Bongkrek acid

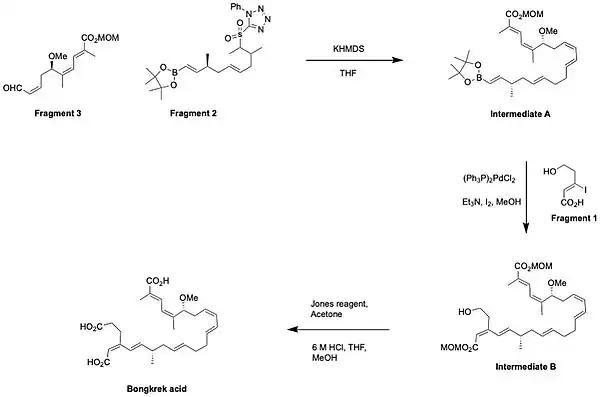
Bongkrek acid synthesis by Shindo's group in 2009

Mitochondrial synthesis of ATP requires ADP transport from the cytosol into the mitochondrial matrix through the adenine nucleotide translocator (ANT). Bongkrek acid binds to the surface of the ANT, inhibiting its translocation and blocking active transport of cytosolic ADP into the mitochondrion. The binding of bongkrek acid to the ANT, and therefore also its inhibition, are irreversible.